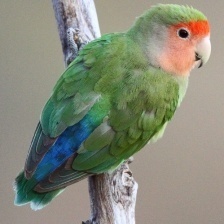
Species: ROSY FACED LOVEBIRD
Scientific name: AGAPORNIS ROSEICOLLIS